Instant Cash

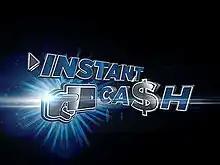

Instant Cash is a Canadian game show which premiered January 31, 2011 and airs on TVtropolis on Mondays at 10pm ET/PT. It is produced and created by Cineflix. The show has a magic ATM, located in any mall in Toronto, Ontario, Canada. "Instant Cash" does not air in HD because the channel it airs on does not have a HD version. Colleen Rusholme provides the voice of the ATM, though for the first season the ATM was originally voiced by Ally Coyote. The series is directed by Joey Case and Joel Goldberg, and produced by Philip Whelan, Nicole Hamilton and Marshall Jay Kaplan.